ORCID

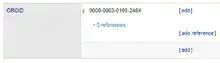
Nick Jennings's ORCID in his Wikidata entry

As of 2014 in addition to members and sponsors, journals, publishers, and other services have or had included ORCID in their workflows or databases. 2014 to 2016 some online services created tools for exporting data to, or importing data from, ORCID.